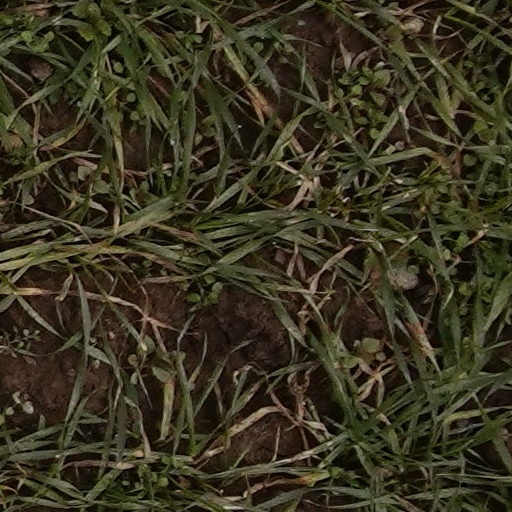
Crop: wheat